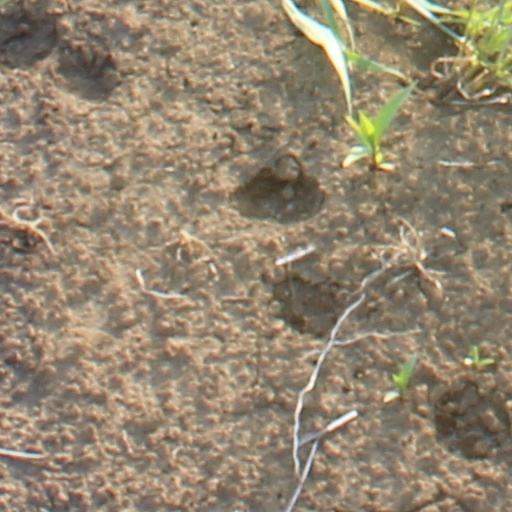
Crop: wheat